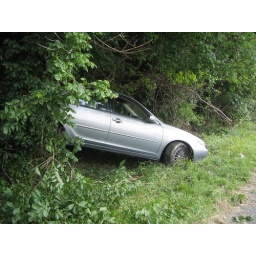
Spun my car around on the highway a few times. Luckily these trees stopped the car.